Jagdgeschwader 2

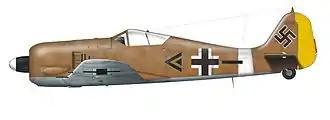
Fw 190 A-4 of II./JG 2, flown by group commander Dickfeld, Tunisia 1943

In August 1942 the British and Canadians carried out Operation Jubilee, a raid on Dieppe harbour. Fighter, Bomber and RAF Coastal Commands supported the Commando landings. JG 2 was based in northwest France under the command of Jafü 3. Stab and I. "Gruppe" were at Triqueville, II. "Gruppe" was at Beamont-le-Roger and III. "Gruppe" at Cherbourg-Maupertus. 11. (Höhen) "Staffel", with high altitude Bf 109 G-1s acted independently at Ligescourt, nominally under the command of JG 26. The RAF did not succeed in forcing the Luftwaffe into a pitched-battle over the beachhead and Fighter Command in particular, suffered heavy casualties. The British claimed to have inflicted heavy casualties on the Luftwaffe, the balance sheet showed the reverse; Allied aircraft losses amounted to 106, including 88 RAF fighters (70 Spitfires were lost to all causes) and 18 bombers, against 48 Luftwaffe aircraft lost. Included in that total were 28 bombers, half of them Dornier Do 217s from KG 2. The two German "Jagdgeschwader" units had the following results: JG 2 lost 14 Fw 190s with eight pilots killed and JG 26 lost six Fw 190s with six pilots killed. The Spitfire Squadrons, 42 with Mark Vs, and only four with Mark IXs were tasked with close air support, fighter escort and air-superiority missions. The exact number of Spitfires lost to the Fw 190 "Gruppen" is unknown. The "Luftwaffe" claimed 61 of the 106 RAF machines lost, which included all types: JG 2 claimed 40 and JG 26 claimed 21. Wing Commander Minden Blake was among the notable British casualties. the 130 Squadron leader was captured after being shot down by a Fw 190.